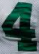
Number: 4